Dad's Army

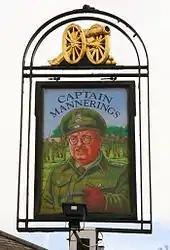
A pub in Shoeburyness named (albeit incorrectly) after Arthur Lowe's character

The characters of "Dad's Army" and their catchphrases are well known in the UK due to the popularity of the series when originally shown and the frequency of repeats.